Lover (album)

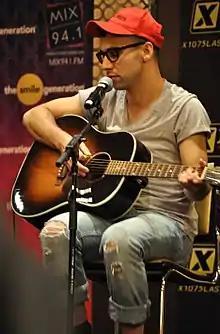
Jack Antonoff performing

While recording, Swift revisited musical styles with which she had earlier experimented. While she associated "Reputation" musical style, devoid of acoustic instruments, with imagery of "nighttime cityscape ... old warehouse buildings that had been deserted and factory spaces", she conceptualized "Lover" as "a barn wood floor and some ripped curtains flowing in the breeze, and fields of flowers"; the songs on "Lover" use many acoustic instruments. Swift recorded her vocals as though she were performing live, stating much of the album is nearly whole takes. In publications' reviews, music critics categorized "Lover" as primarily a pop album with a 1980s-influenced sound combining pop rock and electropop. Will Hodgkinson of "The Times" considered it both a pop and country album. Compared to the dark, hip hop tones of its predecessor, "Lover" musical styles are brighter, more lighthearted, and atmospheric. The tracks are of varying tempo, and are built on straightforward song structures with piano melodies, rock arrangements, and standard chord progressions; a few experiment with styles and song structures that were new to Swift.